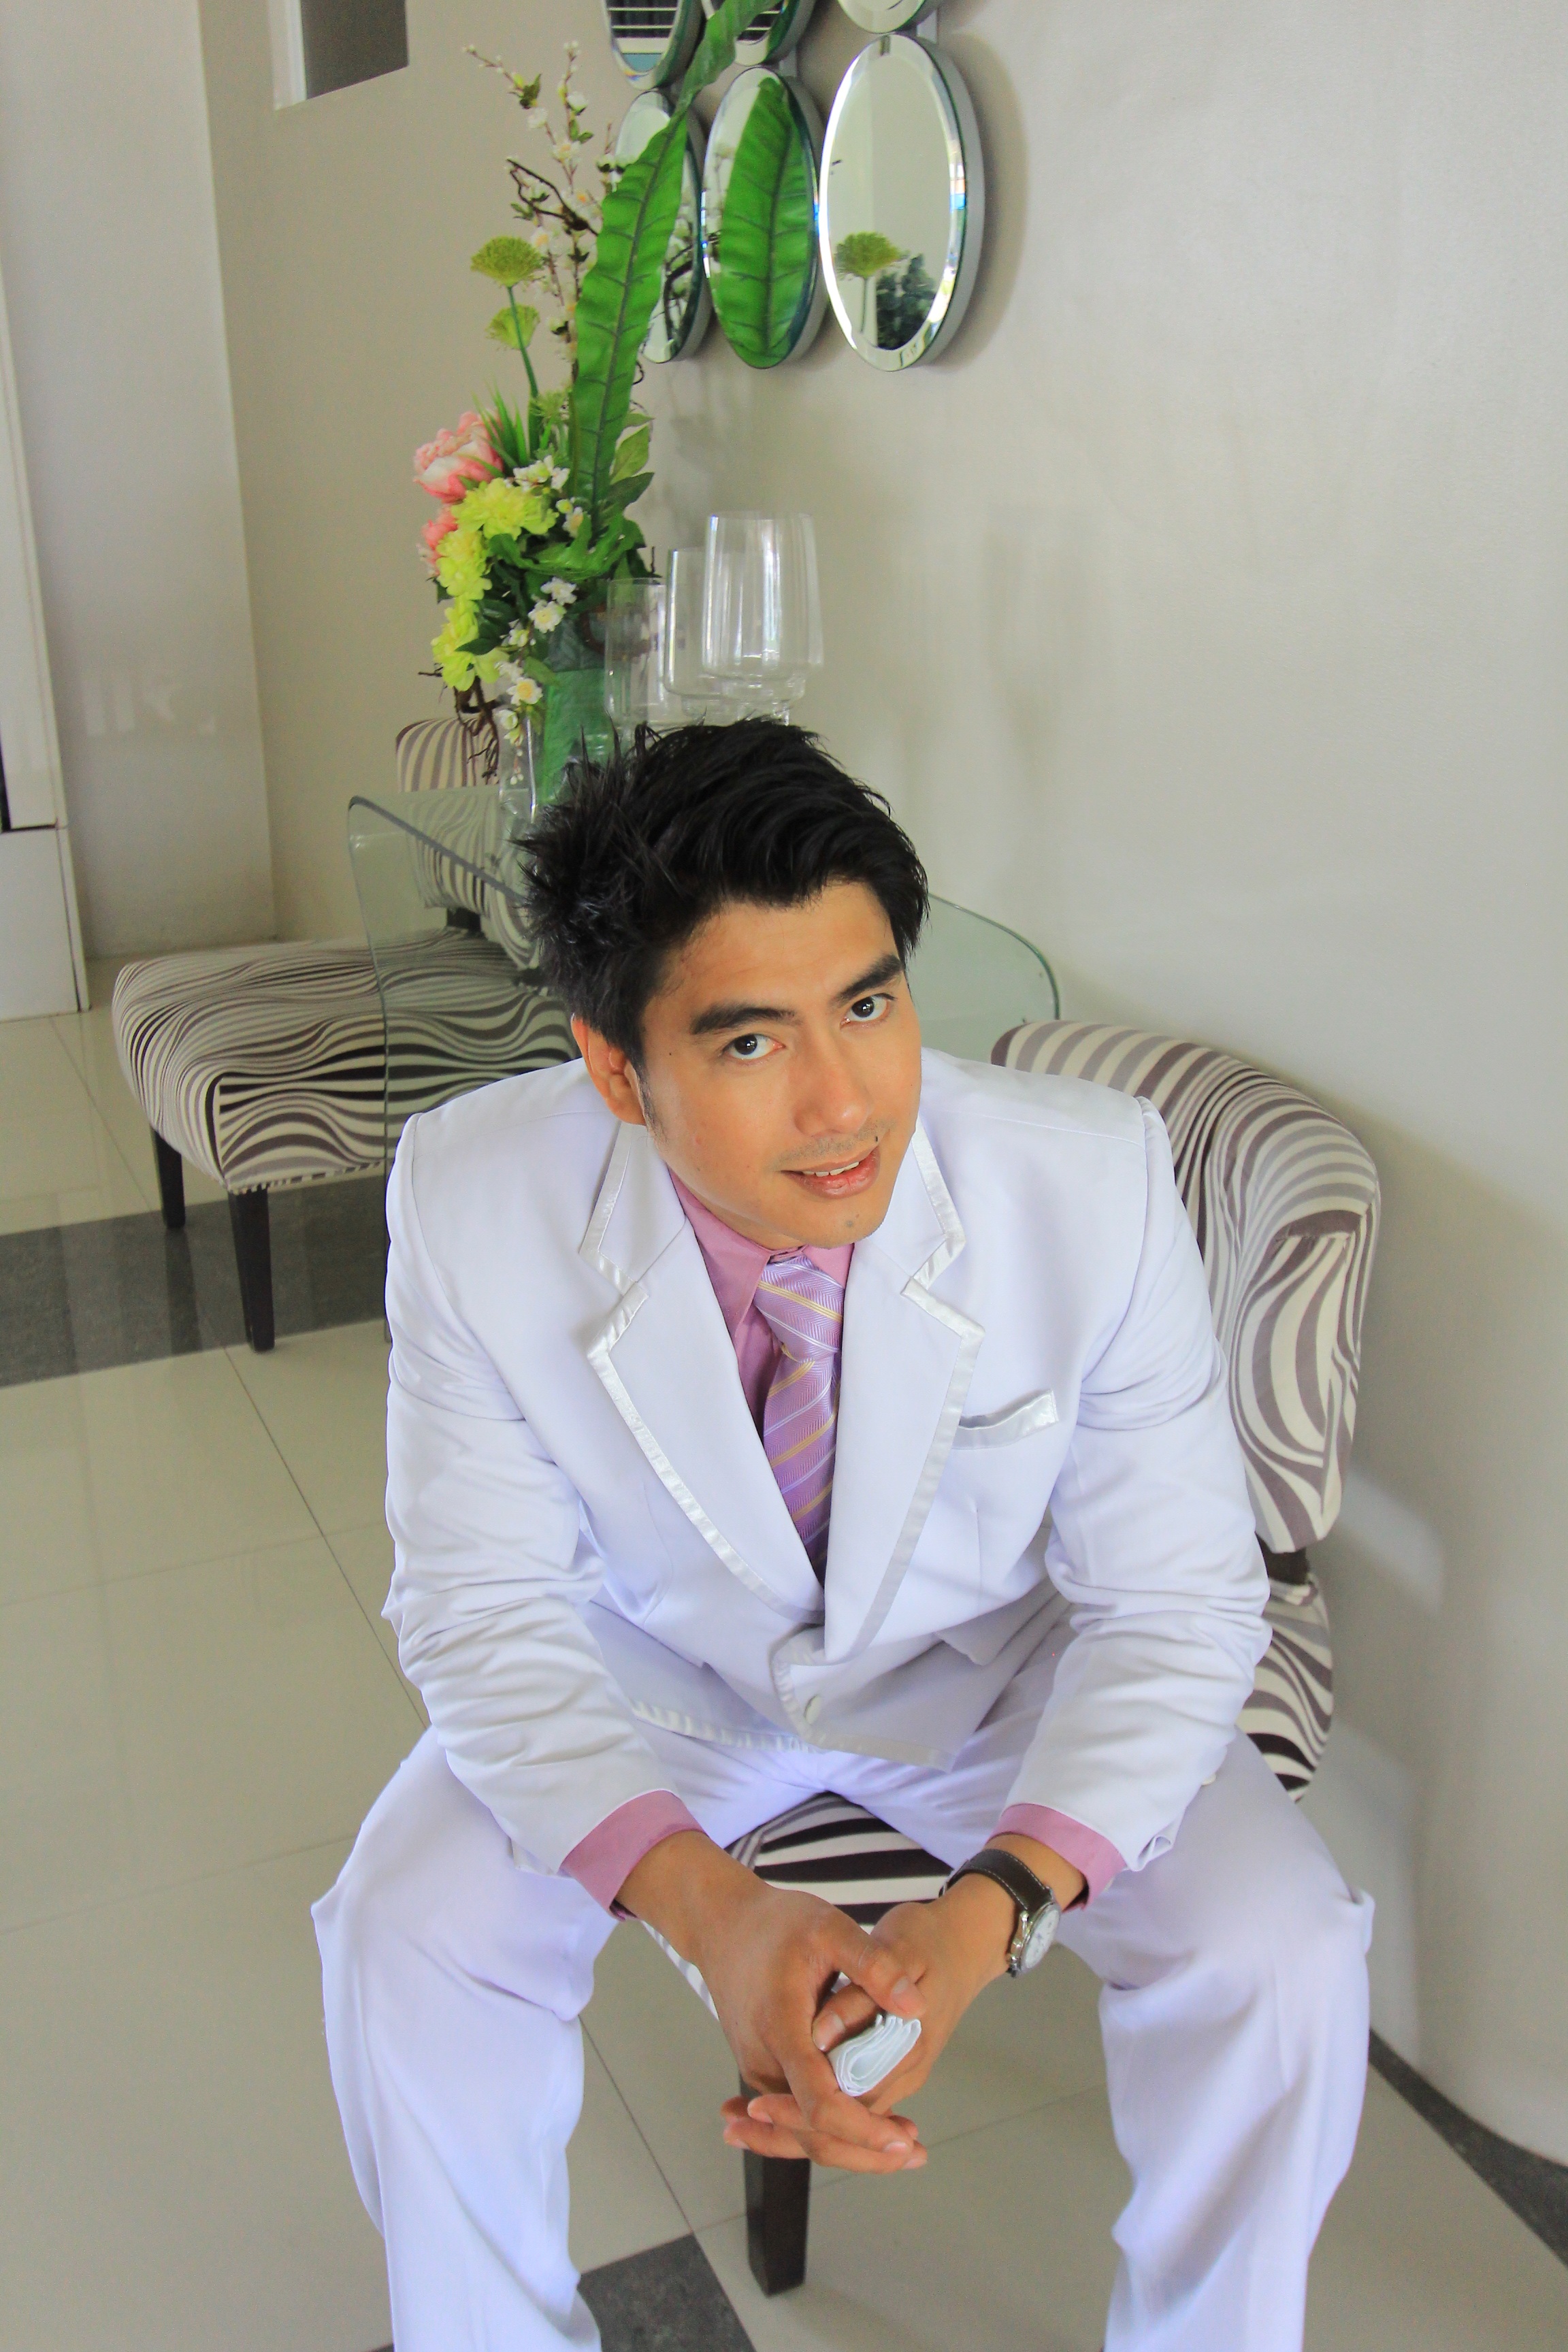
work, man, person, suit, people, white, male, guy, portrait, young, corporate, office, professional, business, profession, clothing, lifestyle, modern, smiling, smile, cheerful, worker, one, happy, handsome, job, casual, attractive, adult, businessman, executive, success, smart, employee, entrepreneur, physician, confident, successful, manager, handsome guy, general practitioner